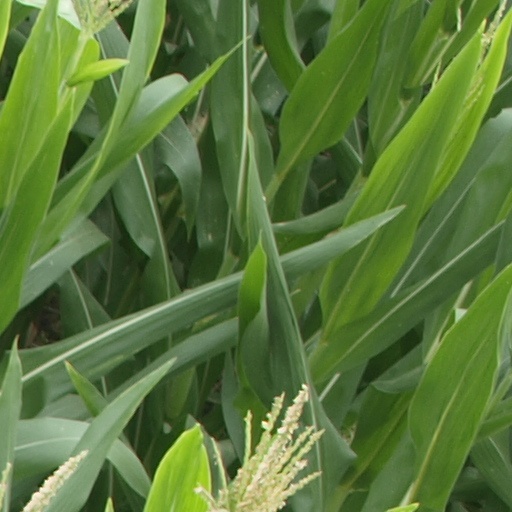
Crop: maize; corn